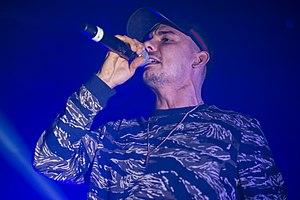
Capital Bra, de son vrai nom Vladislav Balovatsky est un rappeur allemand.